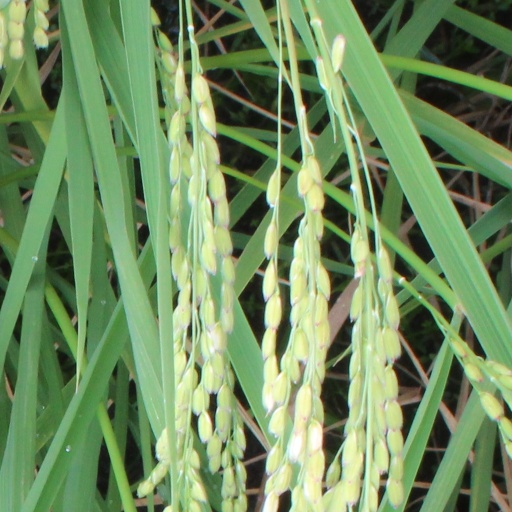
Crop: rice